Seabird (novel)

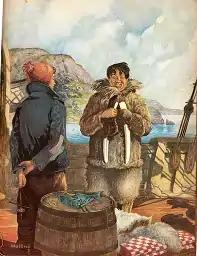
Trading with an Eskimo for tusks

Seabird is a 1948 book for children and young people, written and illustrated by Holling Clancy Holling.